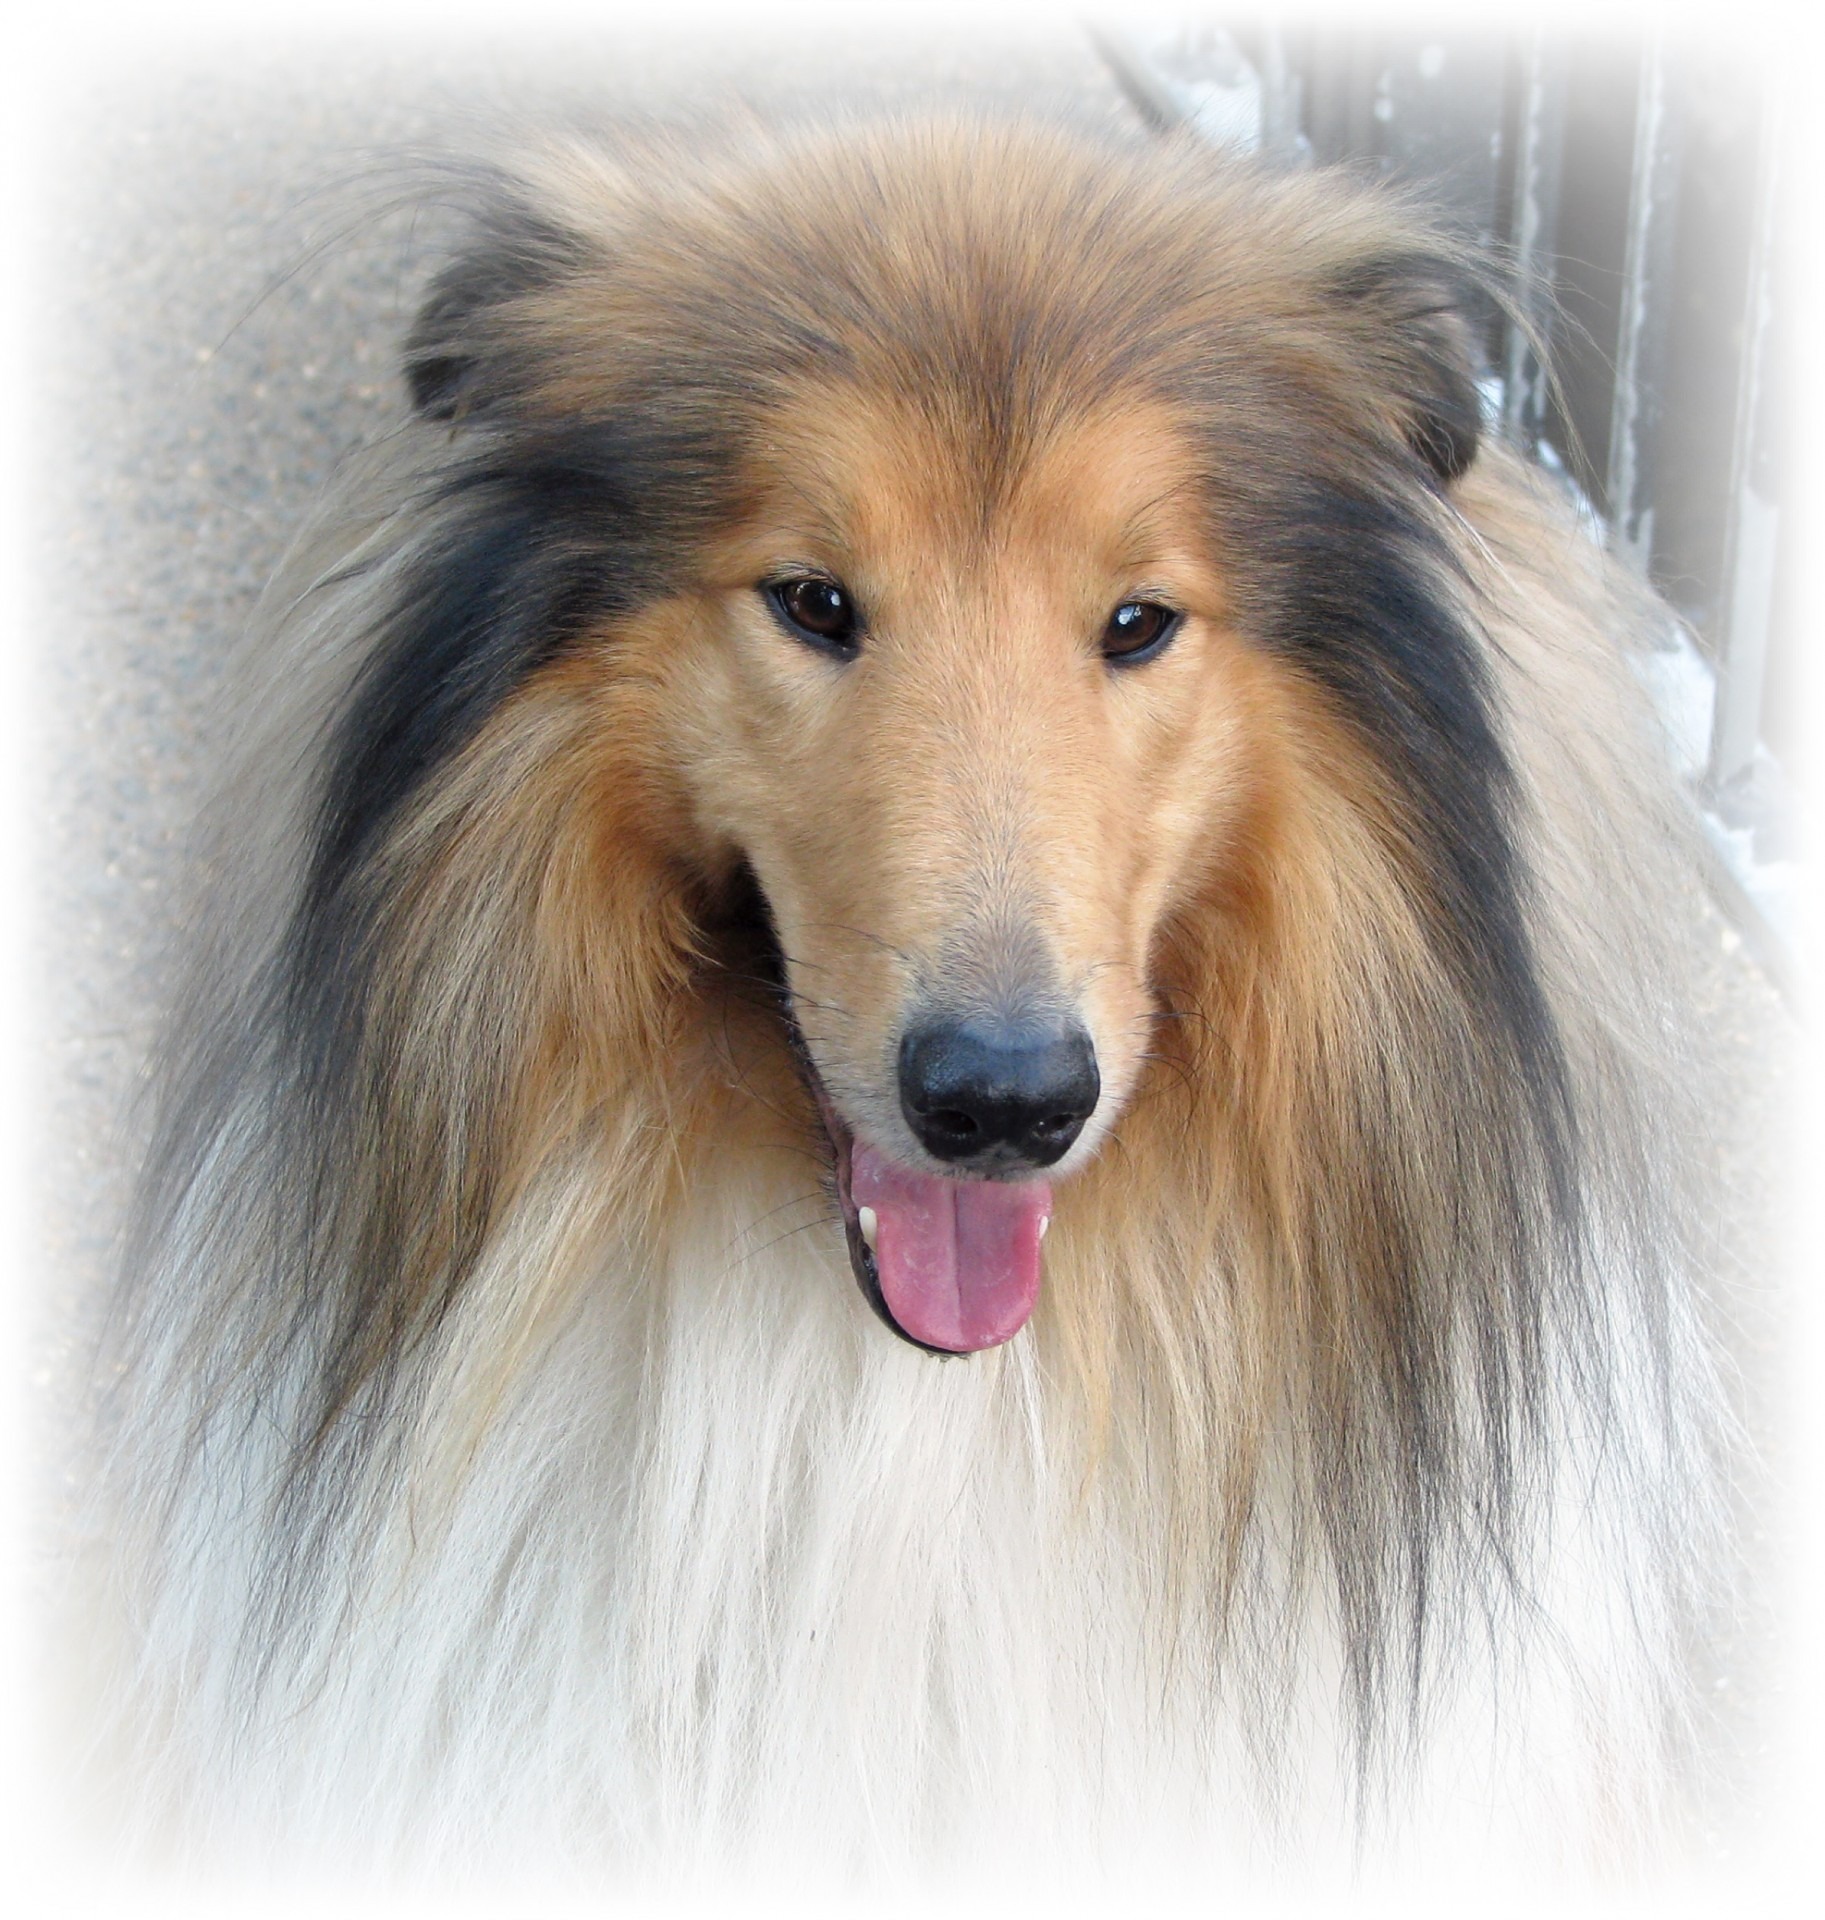
dog, animal, collie, pet, portrait, mammal, mane, close up, vertebrate, beautiful, dog breed, breed, pedigree, shetland sheepdog, dog like mammal, carnivoran, dog breed group, rough collie, scotch collie